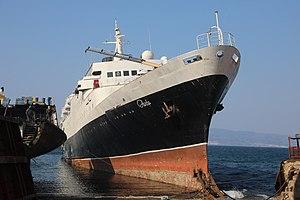
Le navire de croisière Porto (IMO 6419057, Portuscale Cruises) échoué au chantier de démolition navale (Aliağa, Turquie) le 9 novembre 2018.
Portuscale Cruises est une compagnie maritime portugaise, spécialisée dans les croisières, dont le siège est installé à Lisbonne. Fondée en 2013 par l’entrepreneur Rui Alegre, elle compose sa flotte en reprenant quatre des cinq navires de la compagnie Classic International Cruises, qui a fait faillite en décembre 2012 : l’Arion, l’Athéna, le Funchal et le Princess Danaé. Après avoir investi plusieurs millions d’euros dans la rénovation de ceux-ci, elle doit faire face à de nombreuses difficultés et finit par annuler, au début de l’année 2015, les croisières du seul navire qu’elle exploite sous ses couleurs, le Funchal.